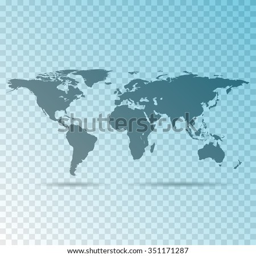
earth marked on the map